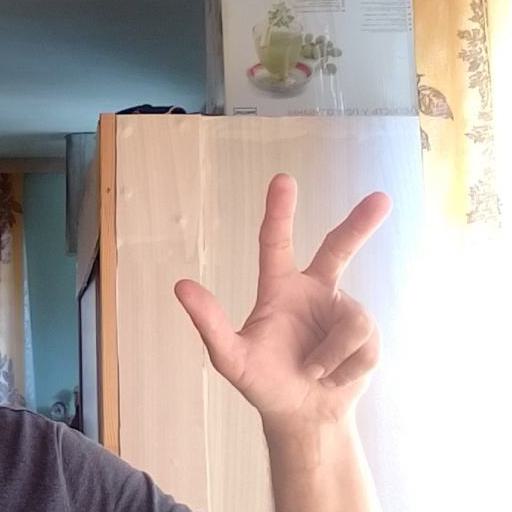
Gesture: three2